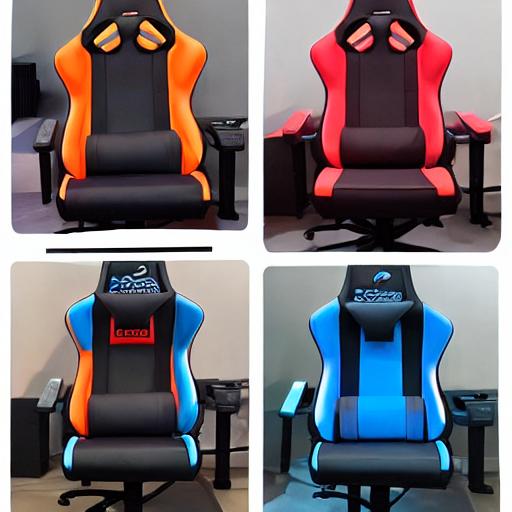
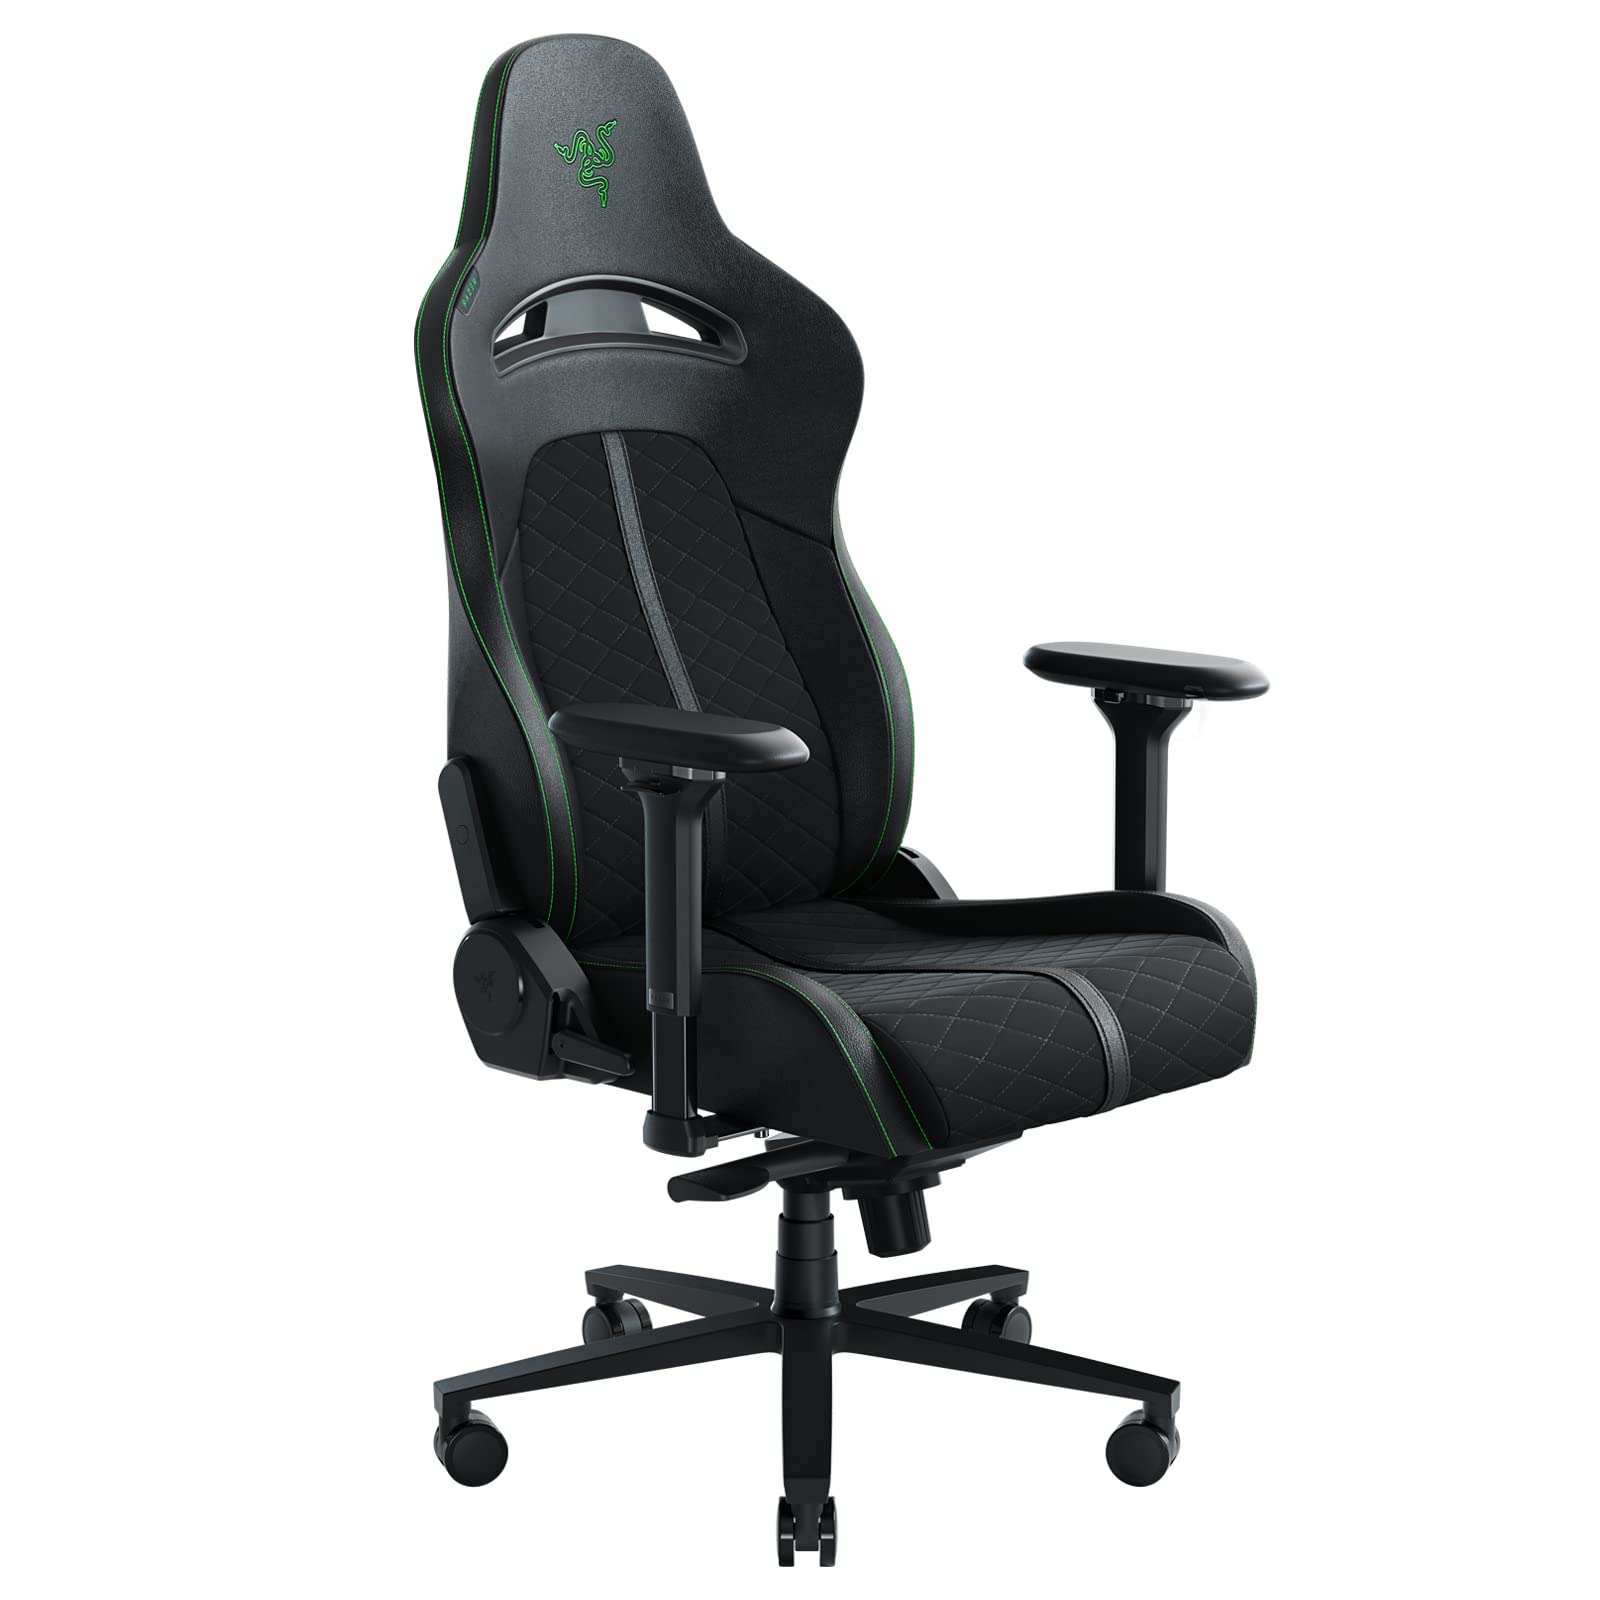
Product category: items_chair
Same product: no